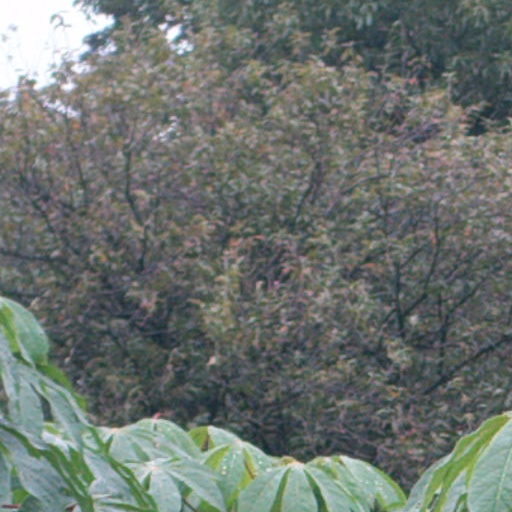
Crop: cassava